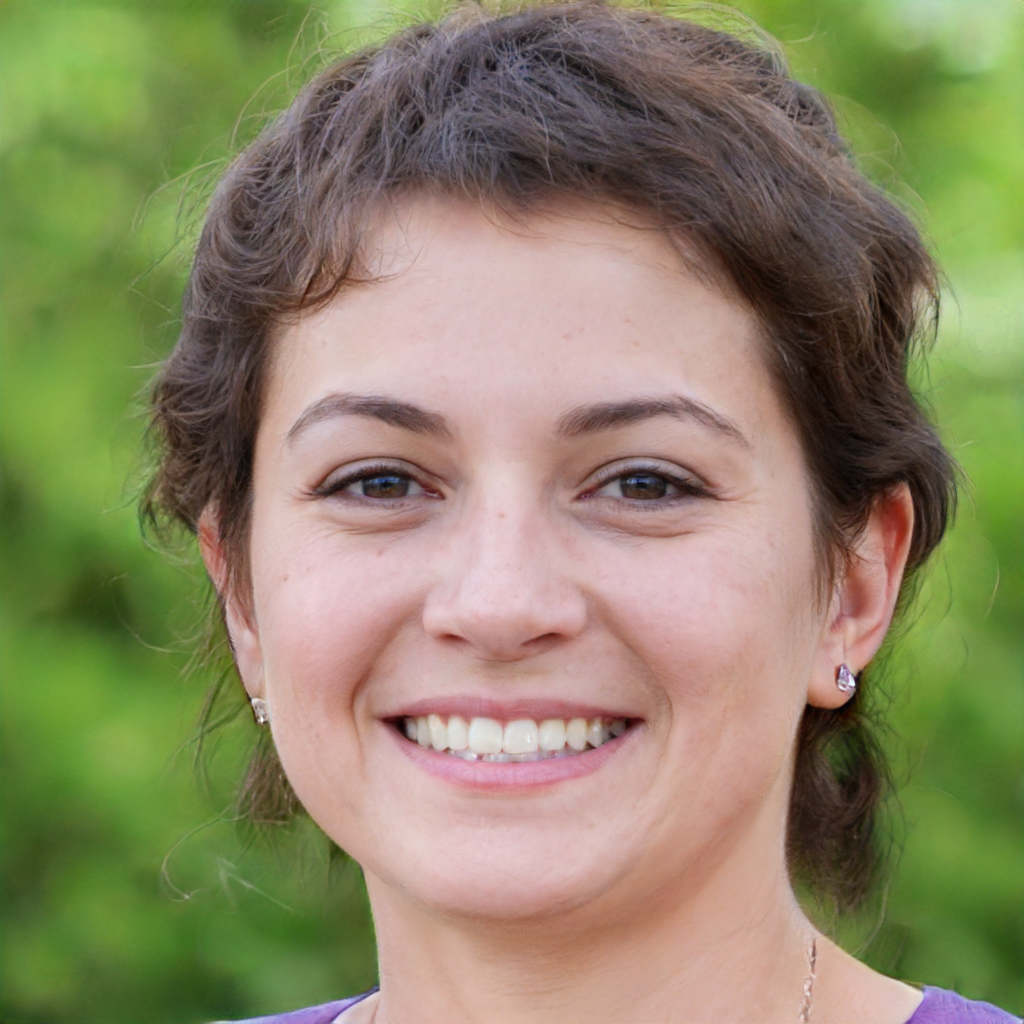
Gender: Female